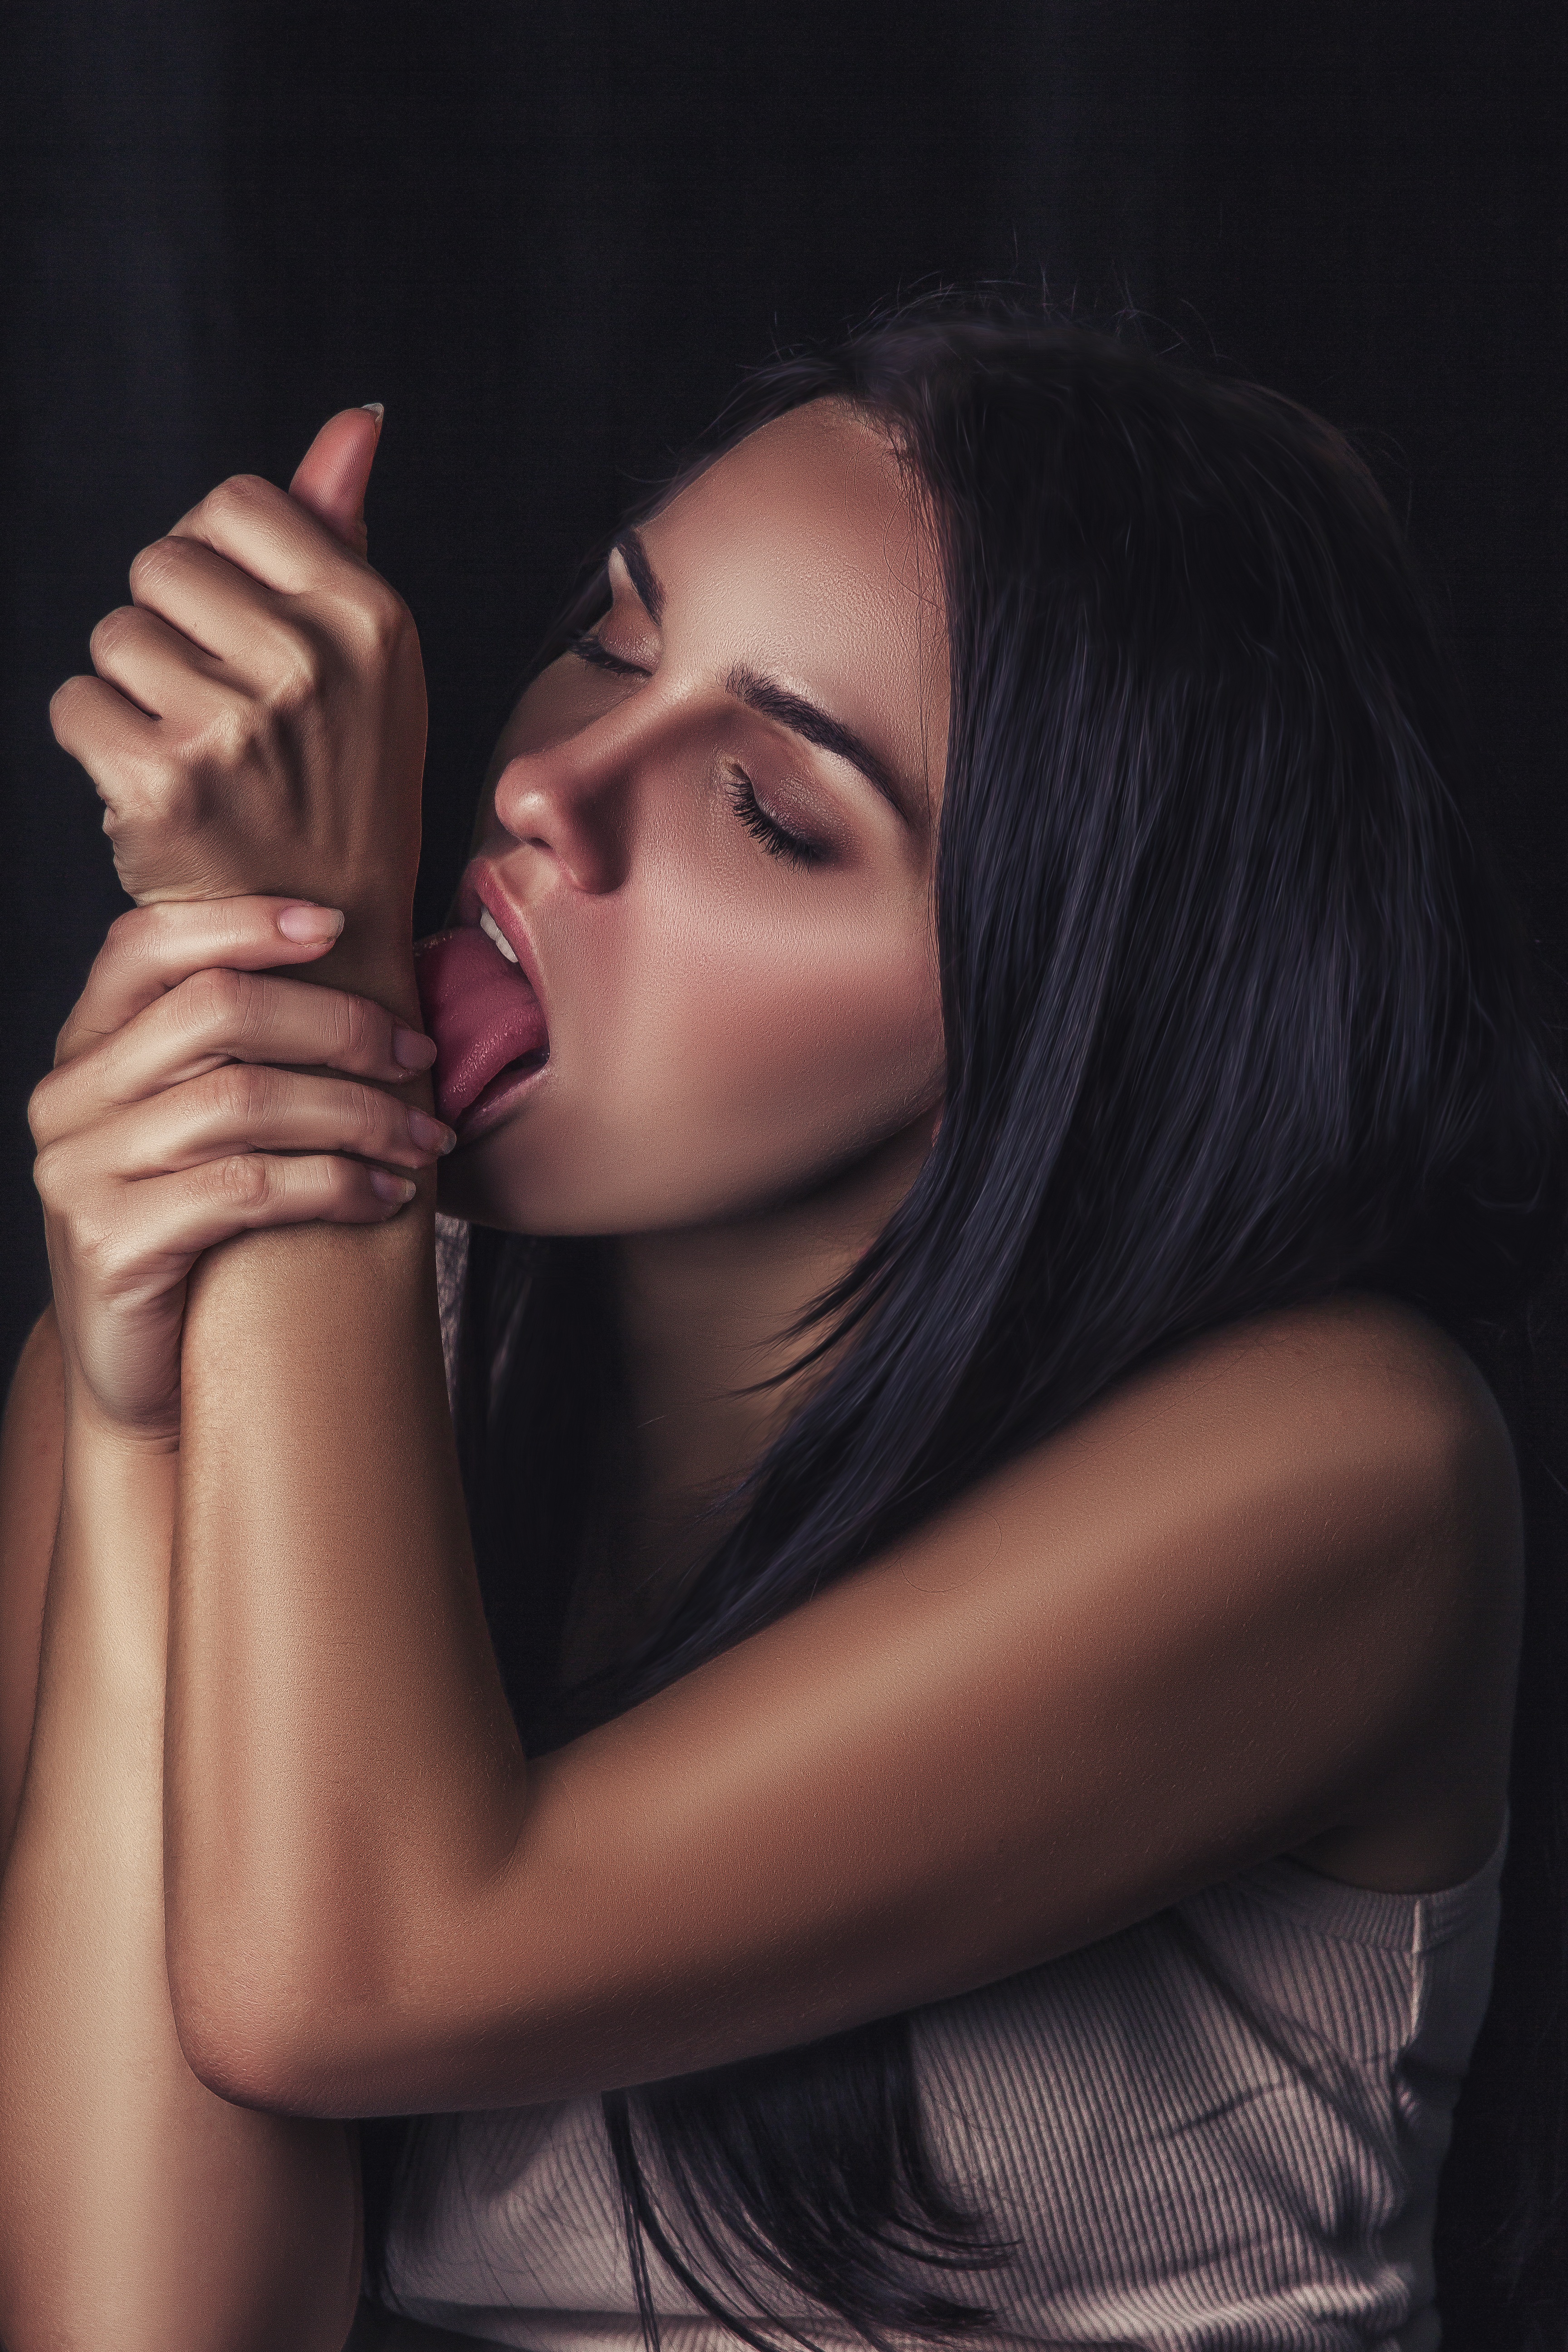
hand, person, girl, woman, photography, brush, leg, singer, portrait, model, black cat, black, lady, long hair, human body, black hair, eye, beauty, organ, glamour, interaction, photo shoot, brown hair, sense, the language, portrait photography, human action, art model, supermodel